Prahran College

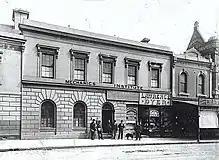
Prahran Mechanics' Institute 1856

The art school in Prahran grew from beginnings in the 1850s. The Prahran Mechanics' Institute was established in 1854 with part of its activities separating and being identified as Prahran Technical Art School in 1915. That was incorporated in the Prahran Technical School in 1950 with its tertiary and trade education becoming the Prahran College of Technology in 1967. This then became the Prahran College of Advanced Education in 1974. It offered a wide range of higher education and TAFE courses (later including degrees), with a focus on art and design. On 9 December 1981, the TAFE component was spun off as the Prahran College of TAFE.